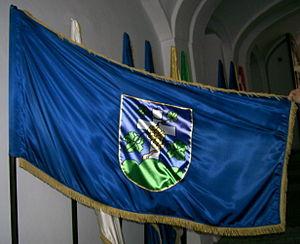
Cestica est un village et une municipalité située dans le comitat de Varaždin, en Croatie. Au recensement de 2001, la municipalité comptait 5 678 habitants, dont 95,51 % de Croates et le village seul comptait 491 habitants.